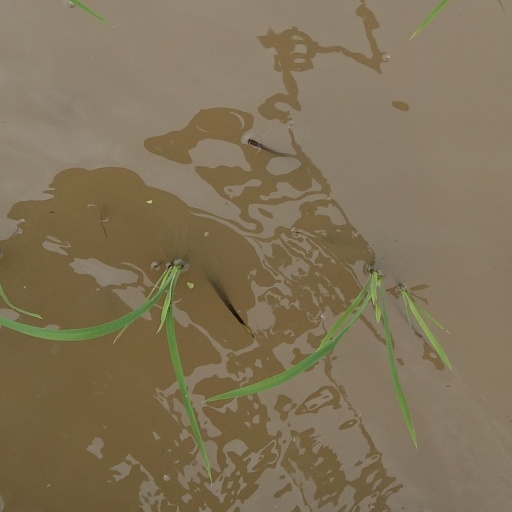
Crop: rice